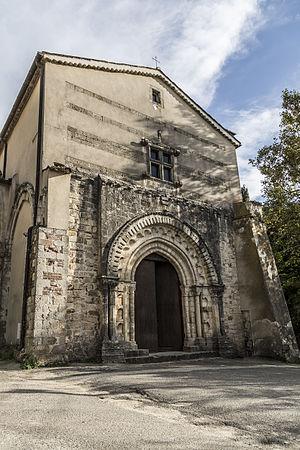
Cet article liste les abbayes cisterciennes actives ou ayant existé sur le territoire italien actuel. Il s'agit des abbayes de religieux appartenant à l'ordre cistercien.
L'Abbaye Santa Maria della Sambucina est une abbaye cistercienne fondée en 1160, située près de la commune de Luzzi, en Calabre.